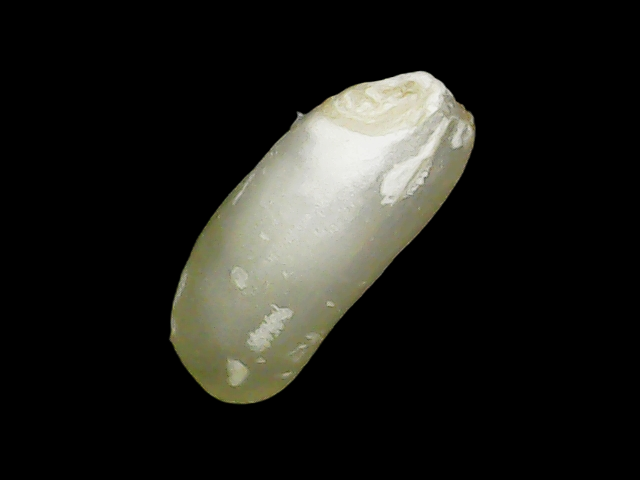
Rice variety: Binadhan24